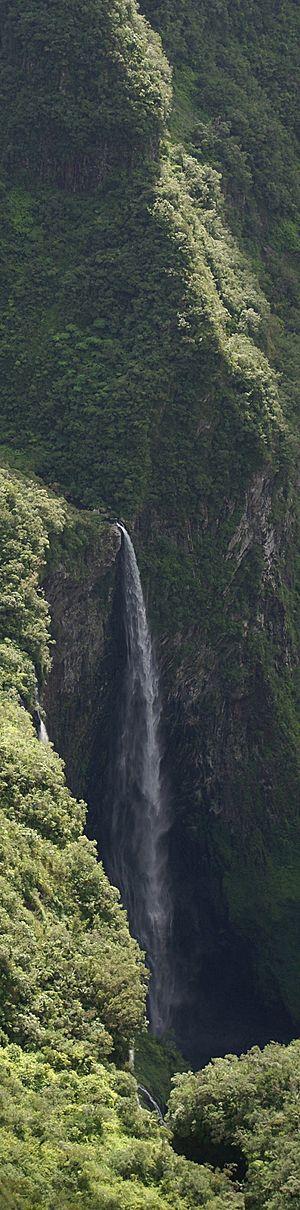
Cascade du Trou de Fer (Salazie, La Réunion)